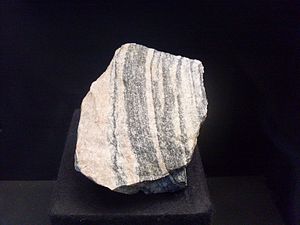
Acasta-gnejskomplekset
Fragment af Acasta-gnejs udstillet på Naturhistorisk museum i Wien
Acasta-gnejskomplekset er en bjergartsvolumen, der er blottet på jordskorpen. Klippen ligger i Canada og er den næstældste klippe, som rager op over jordskorpen.